Gothic House (Puławy)

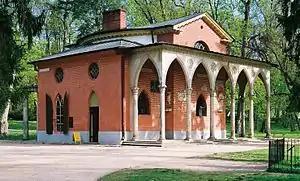
The Dom Gotycki.

The Gothic House or Domek Gotycki ("Little Gothic House") is a small neo-Gothic garden pavilion in Pulawy, Poland, forming part of the palace and park of the Pałac Czartoryskich.